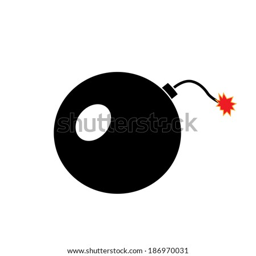
bomb on a white background